Riverside International Automotive Museum

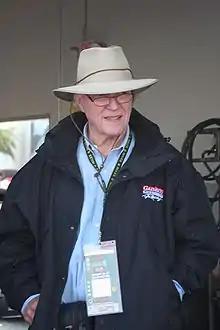
Dan Gurney at the 2008 Rolex 24 Hours of Daytona.

Dan Gurney: Although born and raised in Port Jefferson, New York, Dan Gurney moved with his parents to Riverside, California after he graduated from high school in 1948. He quickly became involved in auto racing, and began racing hot rods around the orange groves of Riverside. Eventually he became a top road racer, and one of the most popular Formula One Grand Prix drivers in the sport. He won 51 races, and was the first driver ever to win in all four major categories: Grand Prix, Indy Car, NASCAR and Sports Car. Gurney won his first NASCAR race at Riverside International Raceway in 1963. A hometown favorite, he went on to win a total of five races on his local track. One of the museum's main exhibits highlights Dan Gurney's career, honoring him as a local hero.